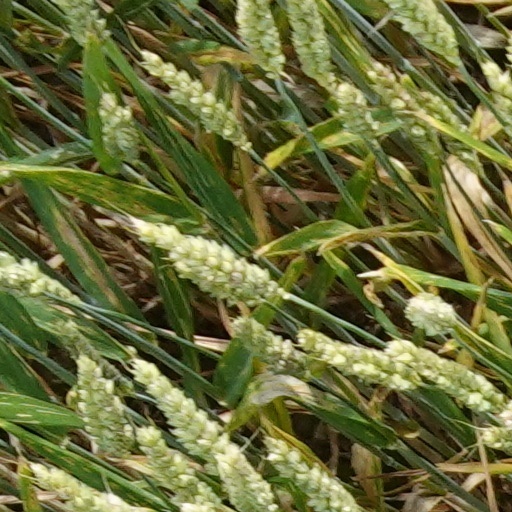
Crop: wheat